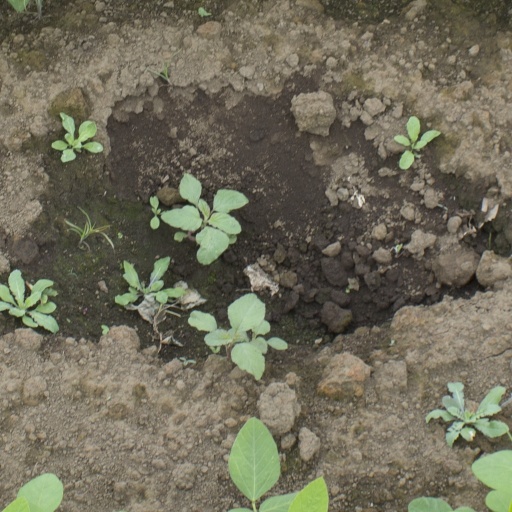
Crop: soybean